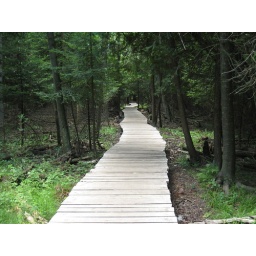
Took this while walking in the woods behind the house in which I grew up.